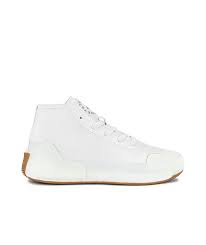
Label: Sneaker